Termination: 1456

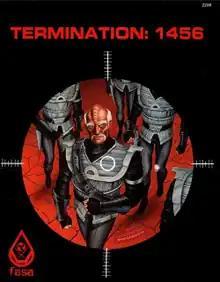
Cover art by Mitch O'Connell, 1984

Termination: 1456 is an adventure published by FASA in 1984 for the science fiction role-playing game "", based on "".